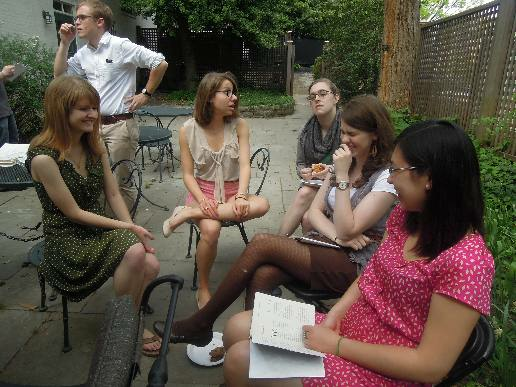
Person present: Yes